We Are Pirates

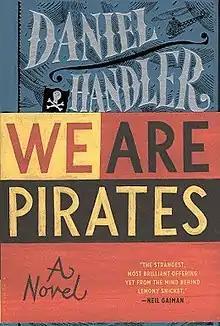
First edition

We Are Pirates is a 2015 American novel written by Daniel Handler.